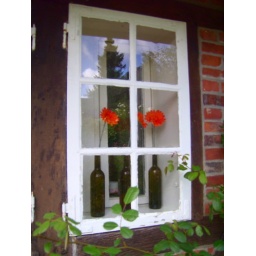
decoration window of a traditional house (Kate) in Damlos